Chepstow Racecourse

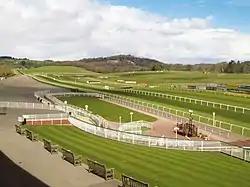
Chepstow racecourse

The track is a roughly oval circuit of just under . It is a left-handed undulating course, used for both flat and jump racing. The finishing straight is about in length, with five fences on the chase course to be jumped. There are eleven fences on a complete circuit. There is also a straight mile course.